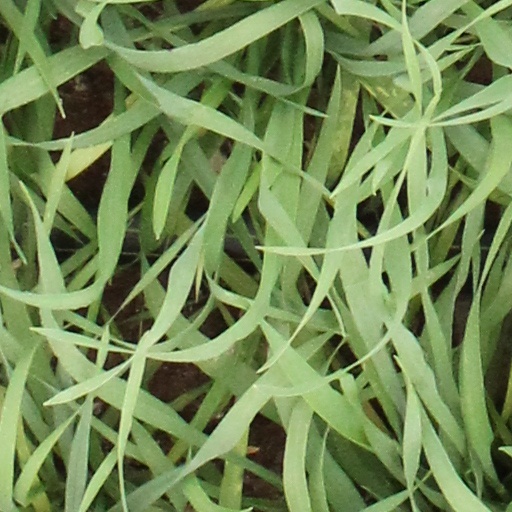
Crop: wheat